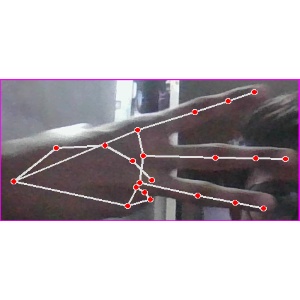
अक्षर: भ